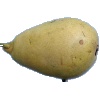
Label: Pear 2